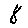
Label: 8